Saiin Station

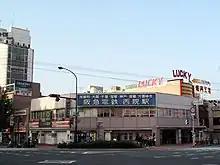
Hankyu Saiin Station (2006)

Saiin Station opened as on 1 November 1928. At the time of opening, the station was the terminus of the Shinkeihan Railway, a former operator of the Hankyu Kyoto Line. On 31 March 1931, when the underground extension from Saiin to Keihan Kyoto Station (present-day Ōmiya Station) was completed, the station was moved from the ground level to the underground facilities and renamed Saiin Station.